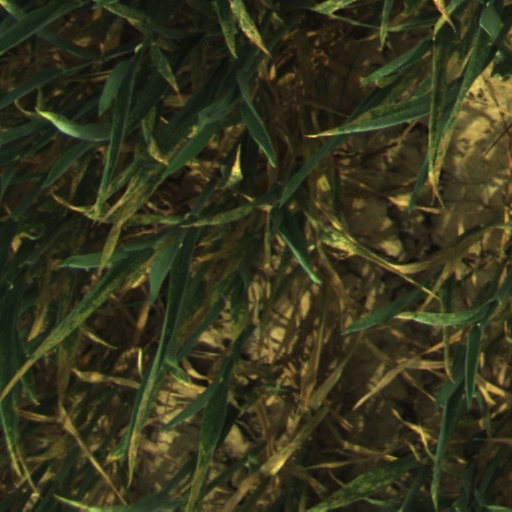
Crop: wheat